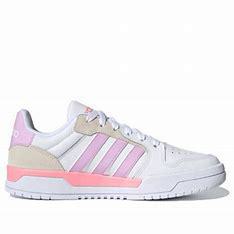
Brand: adidas
Model: neo Adidas NEO Entrap